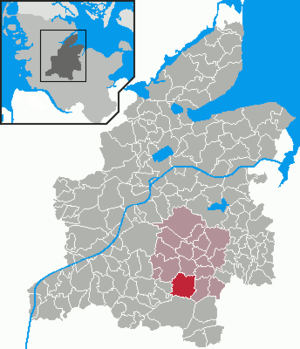
Gnutz
Kort
Gnutz er en kommune og en by i det nordlige Tyskland, beliggende i Amt Nortorfer Land i den sydøstlige del af Kreis Rendsborg-Egernførde. Kreis Rendsborg-Egernførde ligger i den centrale del af delstaten Slesvig-Holsten.